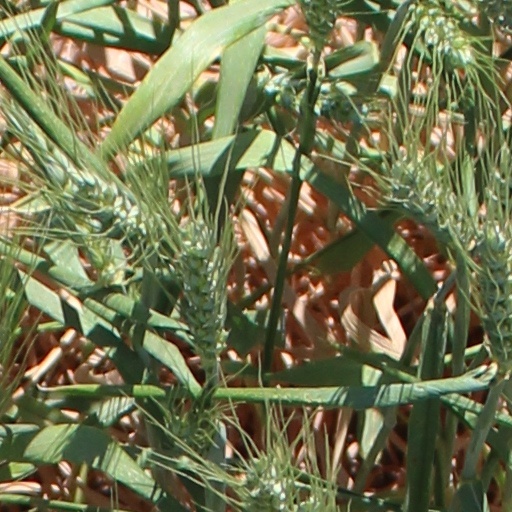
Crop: wheat